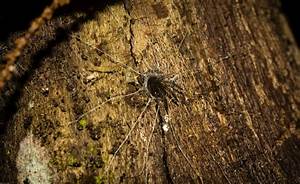
Label: ragno